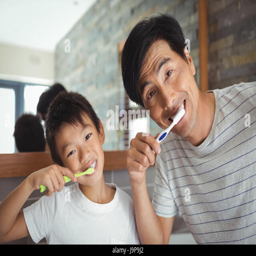
portrait of father and son brushing teeth in the bathroom